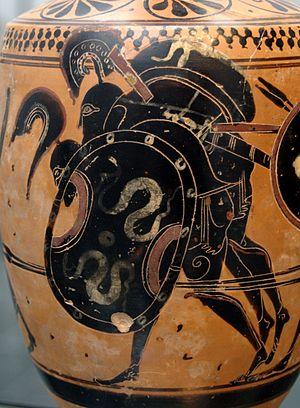
Ajax portant le corps d'Achille. Lécythe attique à figures noires, v. 510 av. J.-C. Provenance
Achille est un héros légendaire de la guerre de Troie, fils de Pélée, roi de Phthie en Thessalie, et de Thétis, une Néréide. Il est fréquemment appelé « Péléide » ou « Éacide », épithètes qui rappellent son ascendance.